Killing of Philando Castile

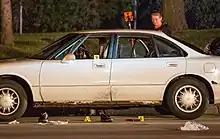
Shoes and a gun on the ground outside Philando Castile's car as Minnesota Bureau of Criminal Apprehension (BCA) investigators take photographs of the scene

Castile was pulled over as part of a traffic stop for a broken brake light by Yanez and Kauser in Falcon Heights, Minnesota, a suburb of Saint Paul. Castile and Reynolds were returning from shopping at a grocery store; earlier that evening, Castile had gone for a haircut, eaten dinner with his sister, and picked up his girlfriend from his apartment in St. Paul.